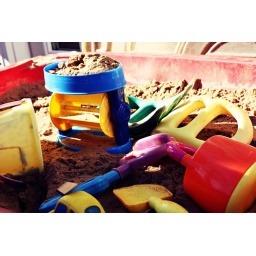
Finally warm &amp;amp; sunny here so we had to spend some time in the sand box